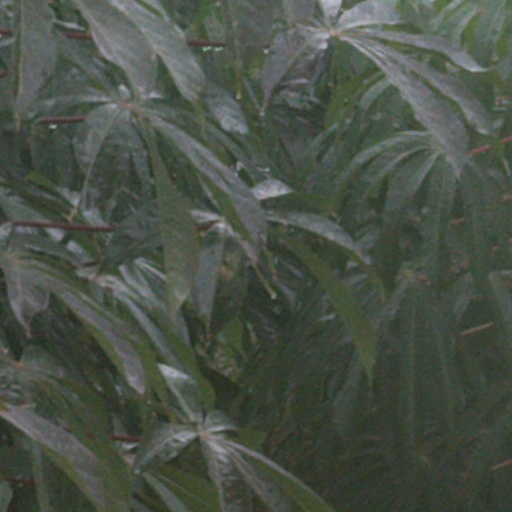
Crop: cassava